Moresby Island (Gulf Islands)

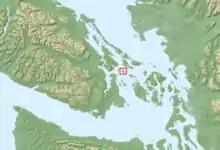
Moresby Island, in the Gulf Islands.

Moresby Island is one of the Gulf Islands of British Columbia, located on the west side of Swanson Channel and east of the southern end of Saltspring Island. It is not to be confused with Moresby Island, the second largest of the Haida Gwaii Islands off the north coast of BC. It is currently a privately owned island, and is used by its current owners to raise beef cattle. The island is not open to the general public. Its current population is 2 people, a manager and his wife.